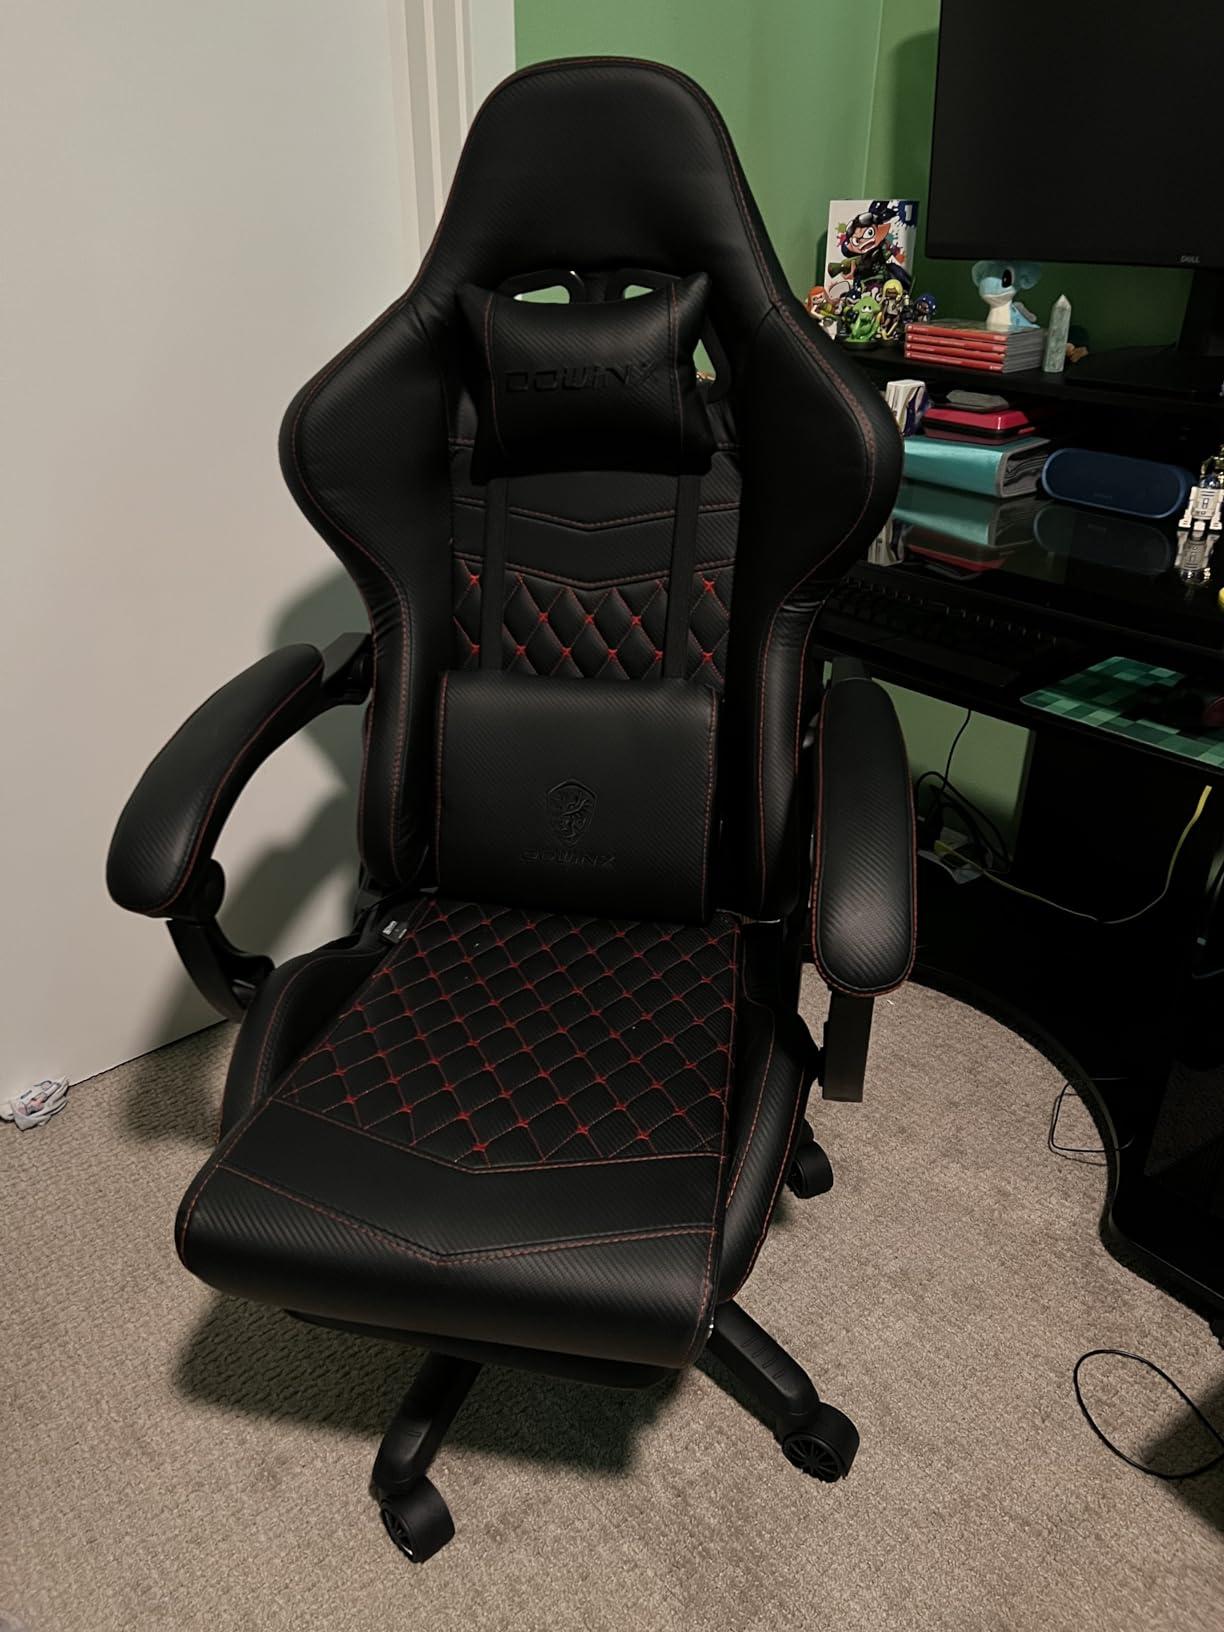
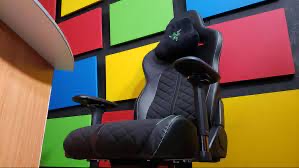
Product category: items_chair
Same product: no